Agbogbloshie

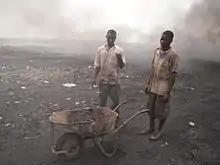
Agbogbloshie e-waste workers completing a burn for copper recovery.

Followers of BAN have alleged that non-governmental organizations (NGOs) are adding to the waste when excess electronics are donated with the intention of helping scholarly institutions. They claim, based on the 75%-80% orphaned waste statistic, that exporters must have found numerous loopholes to avoid legislation forbidding e-waste shipping, such as labeling broken electronics as 'end-of-life' or 'second-hand-goods', falsely identifying them as in working order. If it were true that between 50% and 75% of the electronics imported are unable to be salvaged and remain on the land, the import would be illegal. However, the UN Studies have failed to find evidence of the allegation, and the only source of the dumping statistic has denied it.